James P. Herron

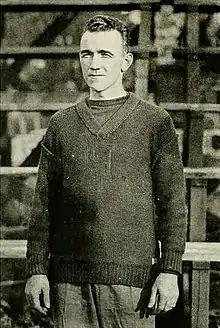
Herron from "The Arbutus", 1923

James Patrick Herron (August 12, 1894 – December 21, 1967) was an American football player and coach. He played at end for the University of Pittsburgh's football team from 1913 to 1916.